Beethoven House

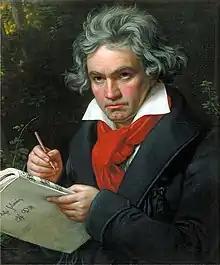
Beethoven holding the score of the "Missa Solemnis"

Since 2013 the Beethoven-Haus uses the Villa Wasmuth, former residence of the art collector Johannes Wasmuth (1936–1997) in Rolandswerth (Rolandseck, Rhineland) and now owned by the Foundation Hans Arp und Sophie Taeuber-Arp e. V., as a guesthouse. Furthermore, selective promotion of young researchers, musicians, composers and artists by the Beethoven-Haus takes place in that residence.